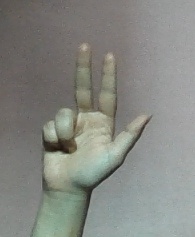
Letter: al